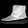
Label: Ankle boot